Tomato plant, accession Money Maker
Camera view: tilt-top (135 deg); turntable rotation: 150 degrees
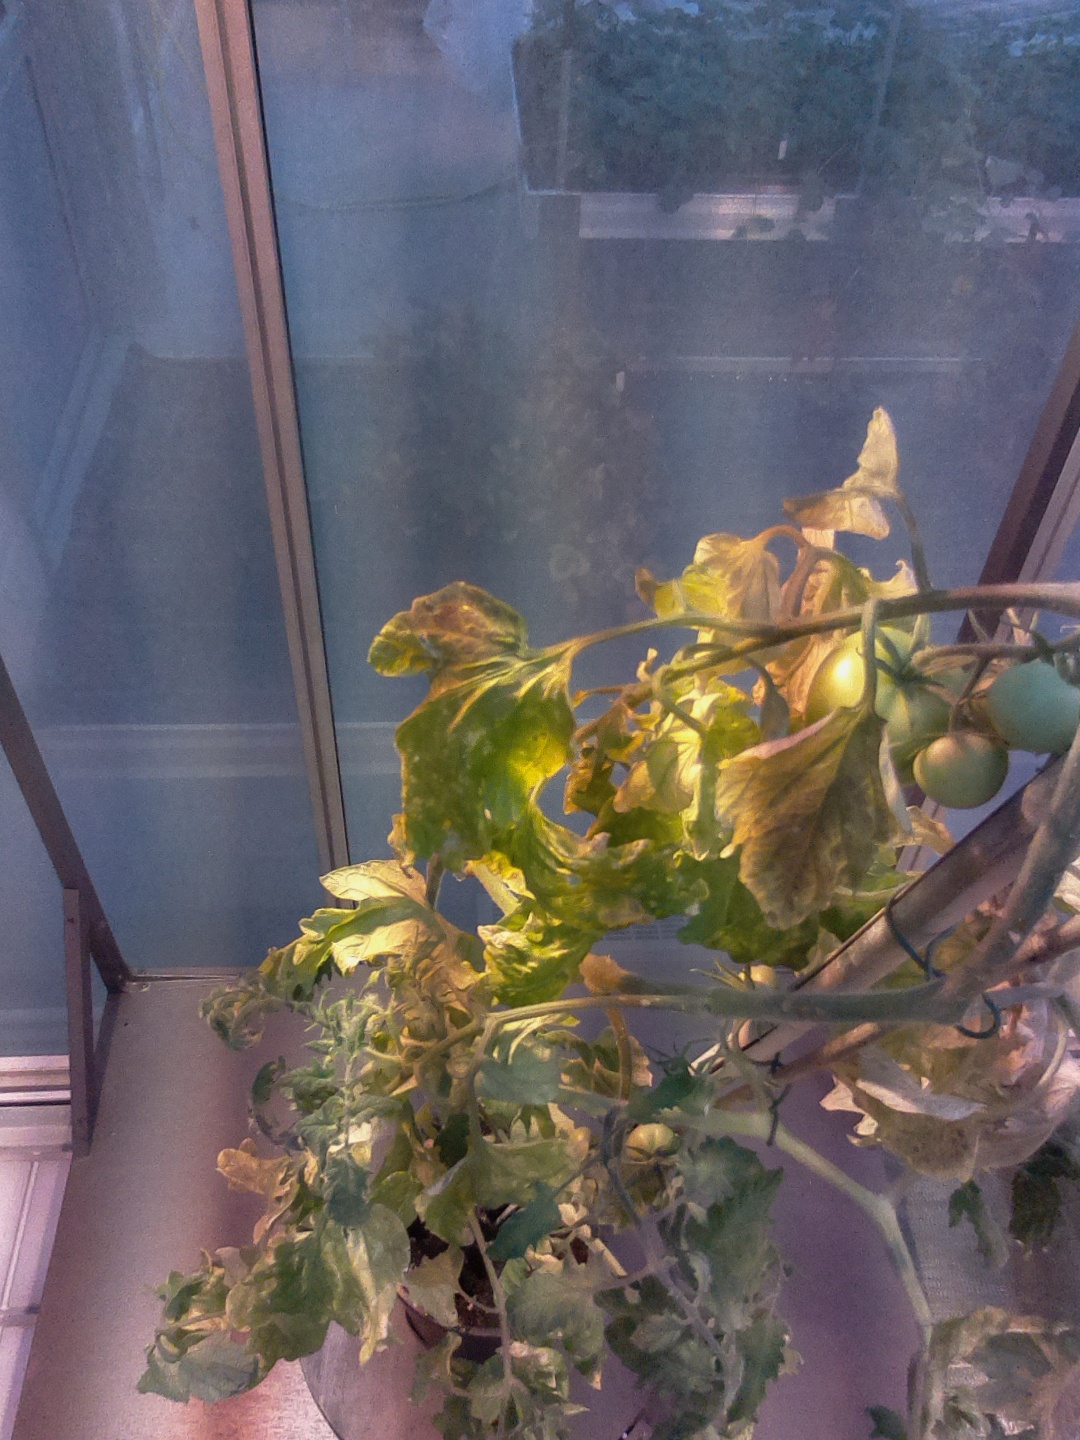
BBCH growth stage 79: 90% -100% of final fruit size